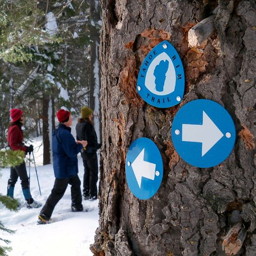
hikers enjoyed a guided tour along a city in celebration .